Pir Bakran mausoleum

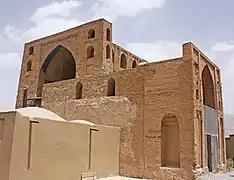

The Pir Bakran mausoleum is a historical mausoleum in Pir Bakran, the capital of Pir Bakran District. The mausoleum dates back to the Ilkhanid era. The names of The Rashidun Caliphs on its inscriptions show that the building belongs the early times of the conversion of mongols to islam and they were still sunnite. The courtyard of the mausoleum is surrounded by walls, small iwans and the arched portals of the main iwan and decorated by some inscriptions with Kufic scripts and stuccoes with the form of flowers and bushes, which are the works of Mohammad Naghash. Mohammad ebn-e Bakran's grave is located behind the courtyard. On the northern side of it, there's a small closed room, which was probably his teaching place. The mausoleum is decorated with stuccoes and tiles.